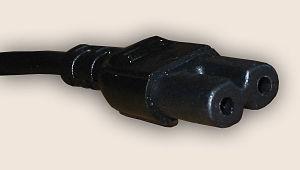
La norme 60320 de la Commission électrotechnique internationale définit des prises de courant de type domestiques et industriels légers. On trouve notamment dans cette norme les connecteurs C13/C14 et C19/C20 utilisés dans les centres de données informatiques.